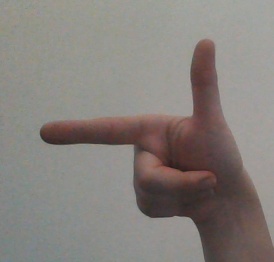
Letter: yaa